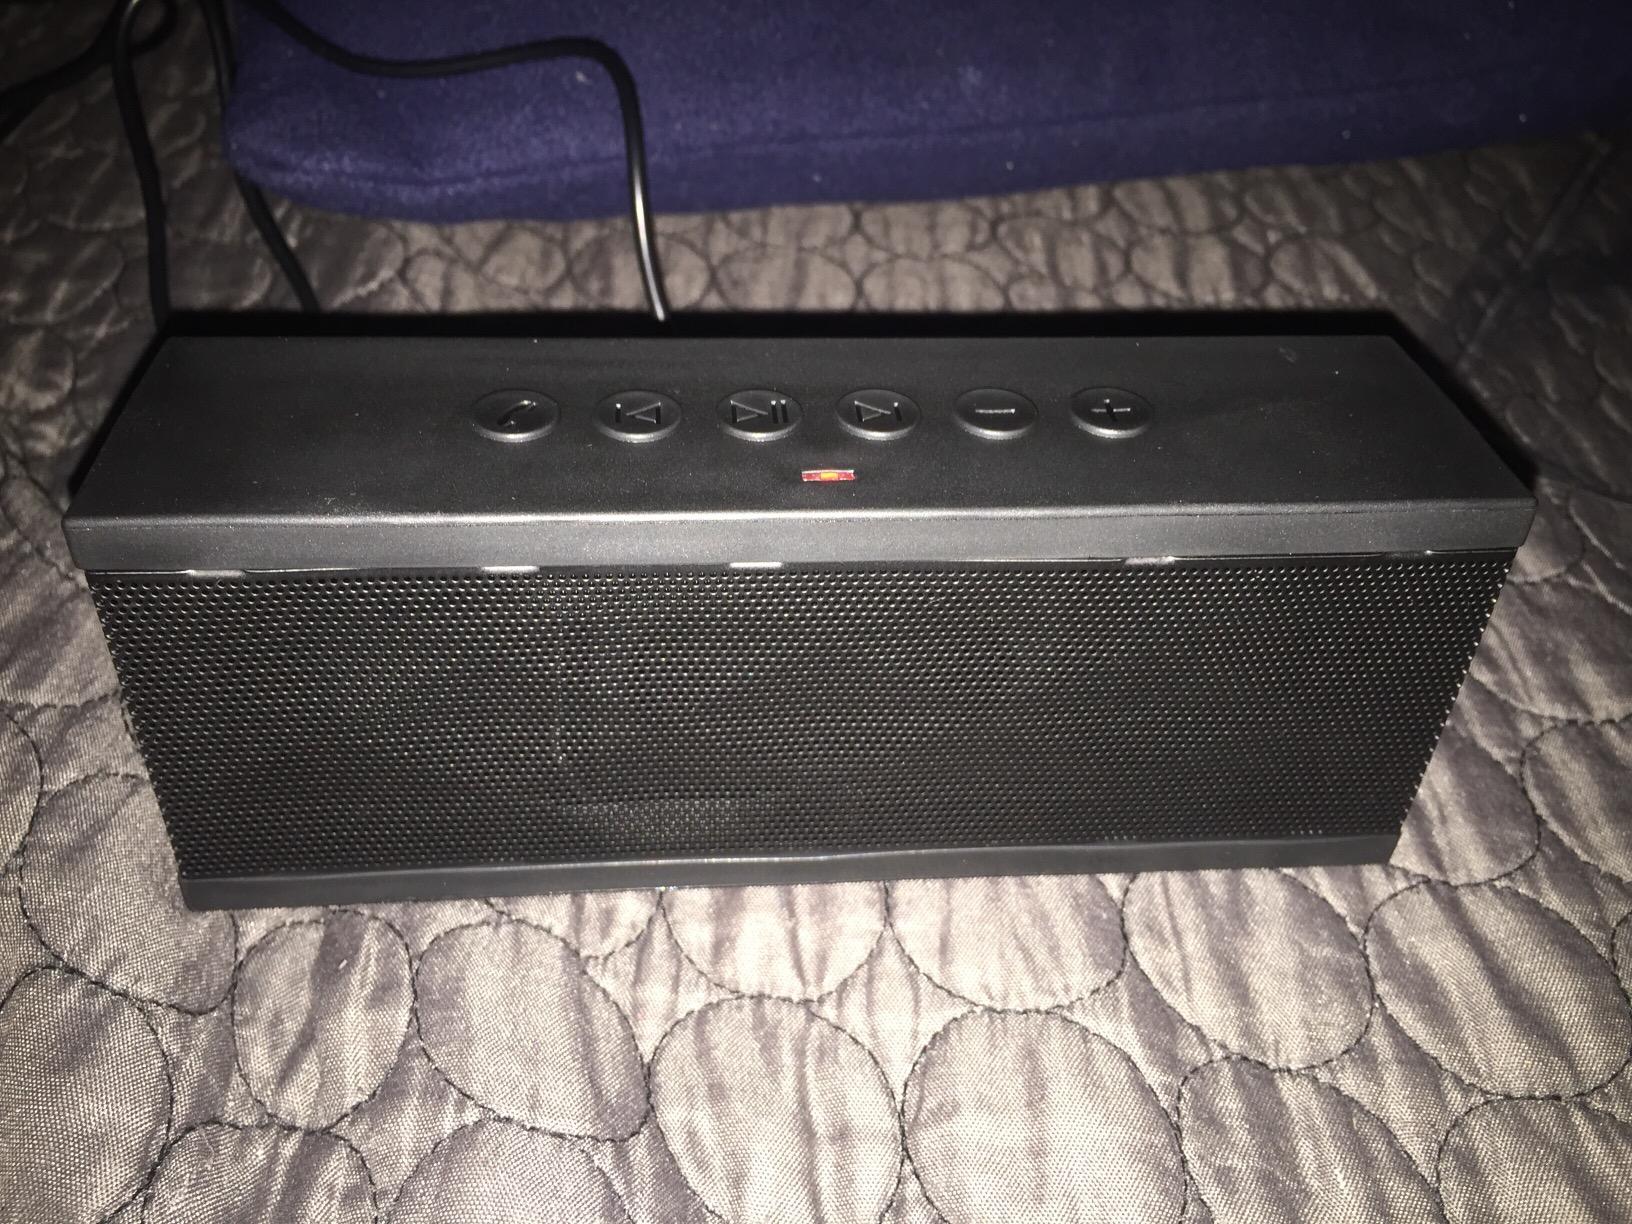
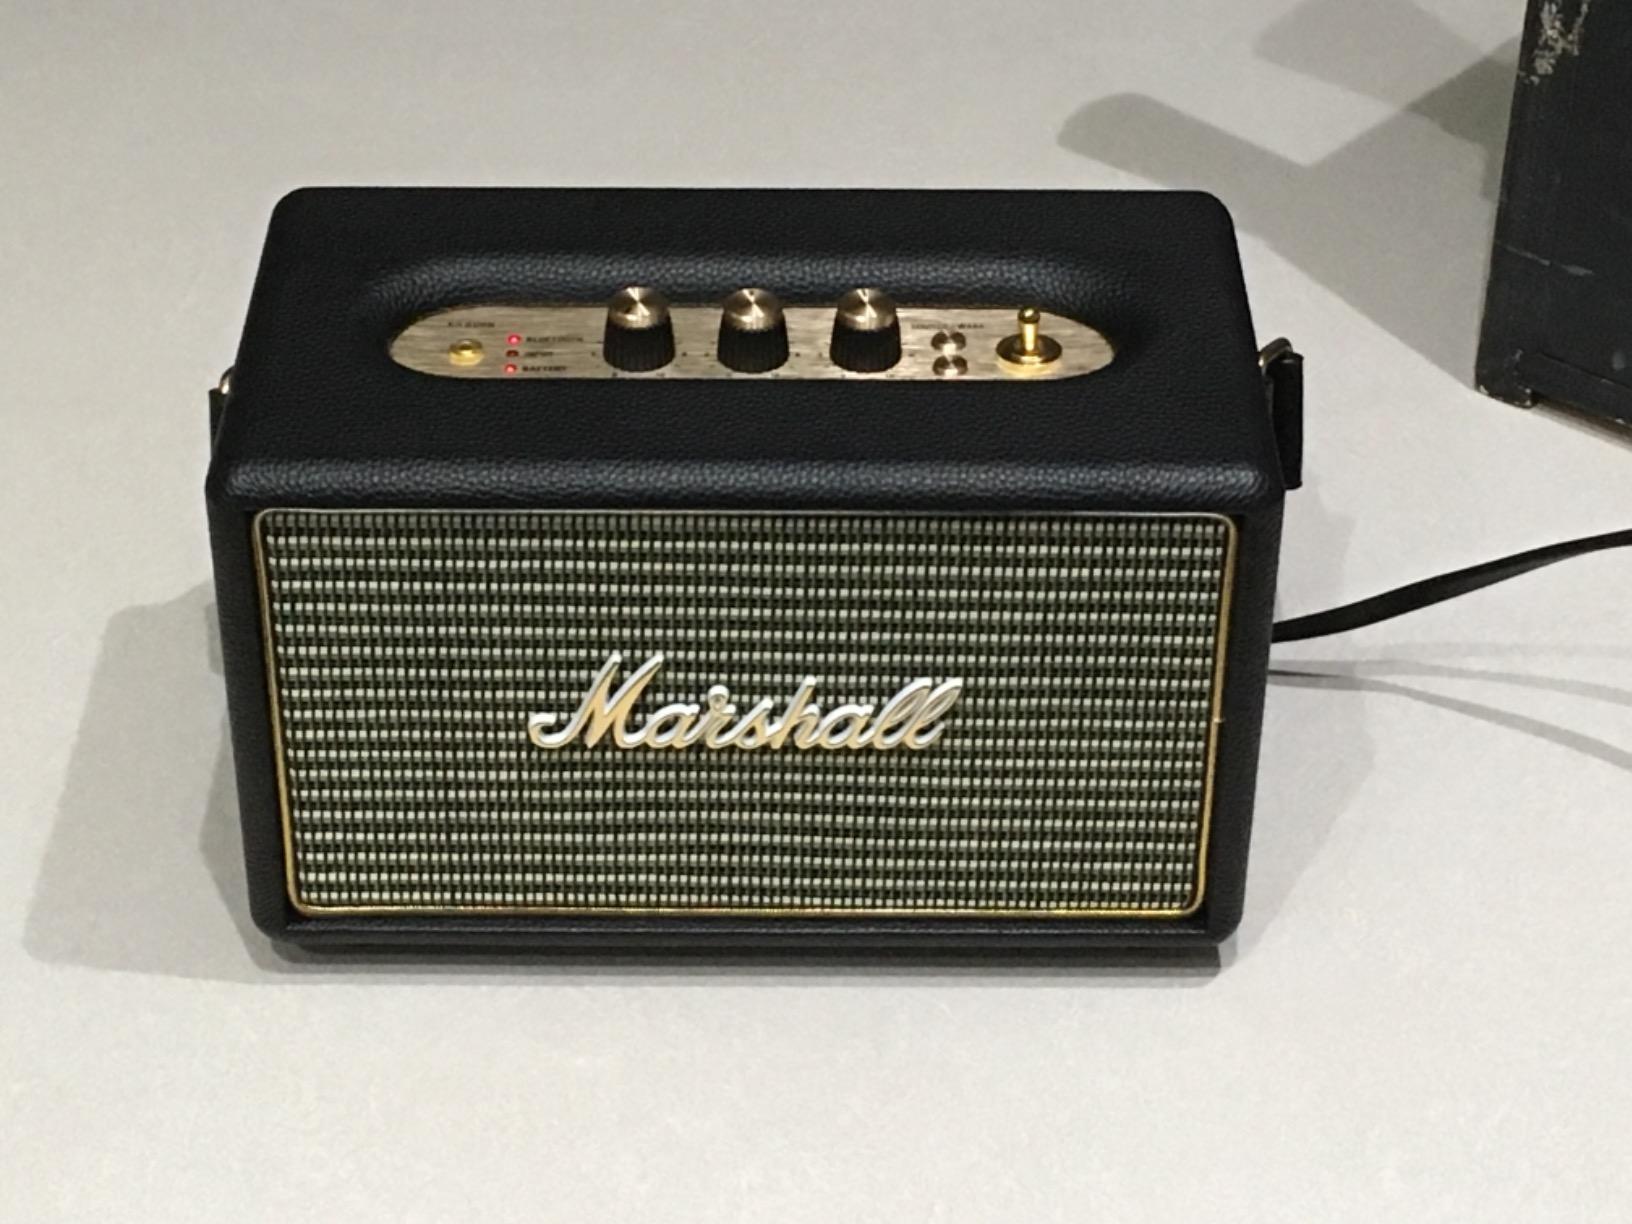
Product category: speaker
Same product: no